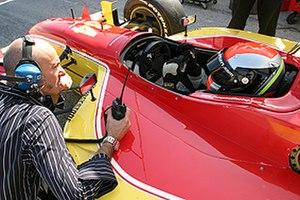
Le championnat 2004 de Champ Car a été remporté par le Français Sébastien Bourdais sur une monoplace du Newman/Haas Racing.